Langfjord Church

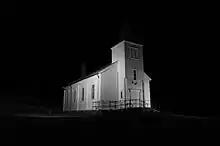
View of the church

Langfjord Church is a parish church of the Church of Norway in Alta Municipality in Finnmark county, Norway. It is located in the village of Langfjordbotn. It is one of the churches for the Talvik parish which is part of the Alta prosti (deanery) in the Diocese of Nord-Hålogaland. The white, wooden church was built in a long church style in 1891 using plans drawn up by the architect Tygen. The church seats about 180 people.